Geology of North Korea

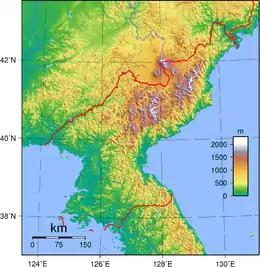
Topography of North Korea

The geology of North Korea has been studied by the Central Geological Survey of Mineral Resources, rare international research, and by inference from South Korea's geology.